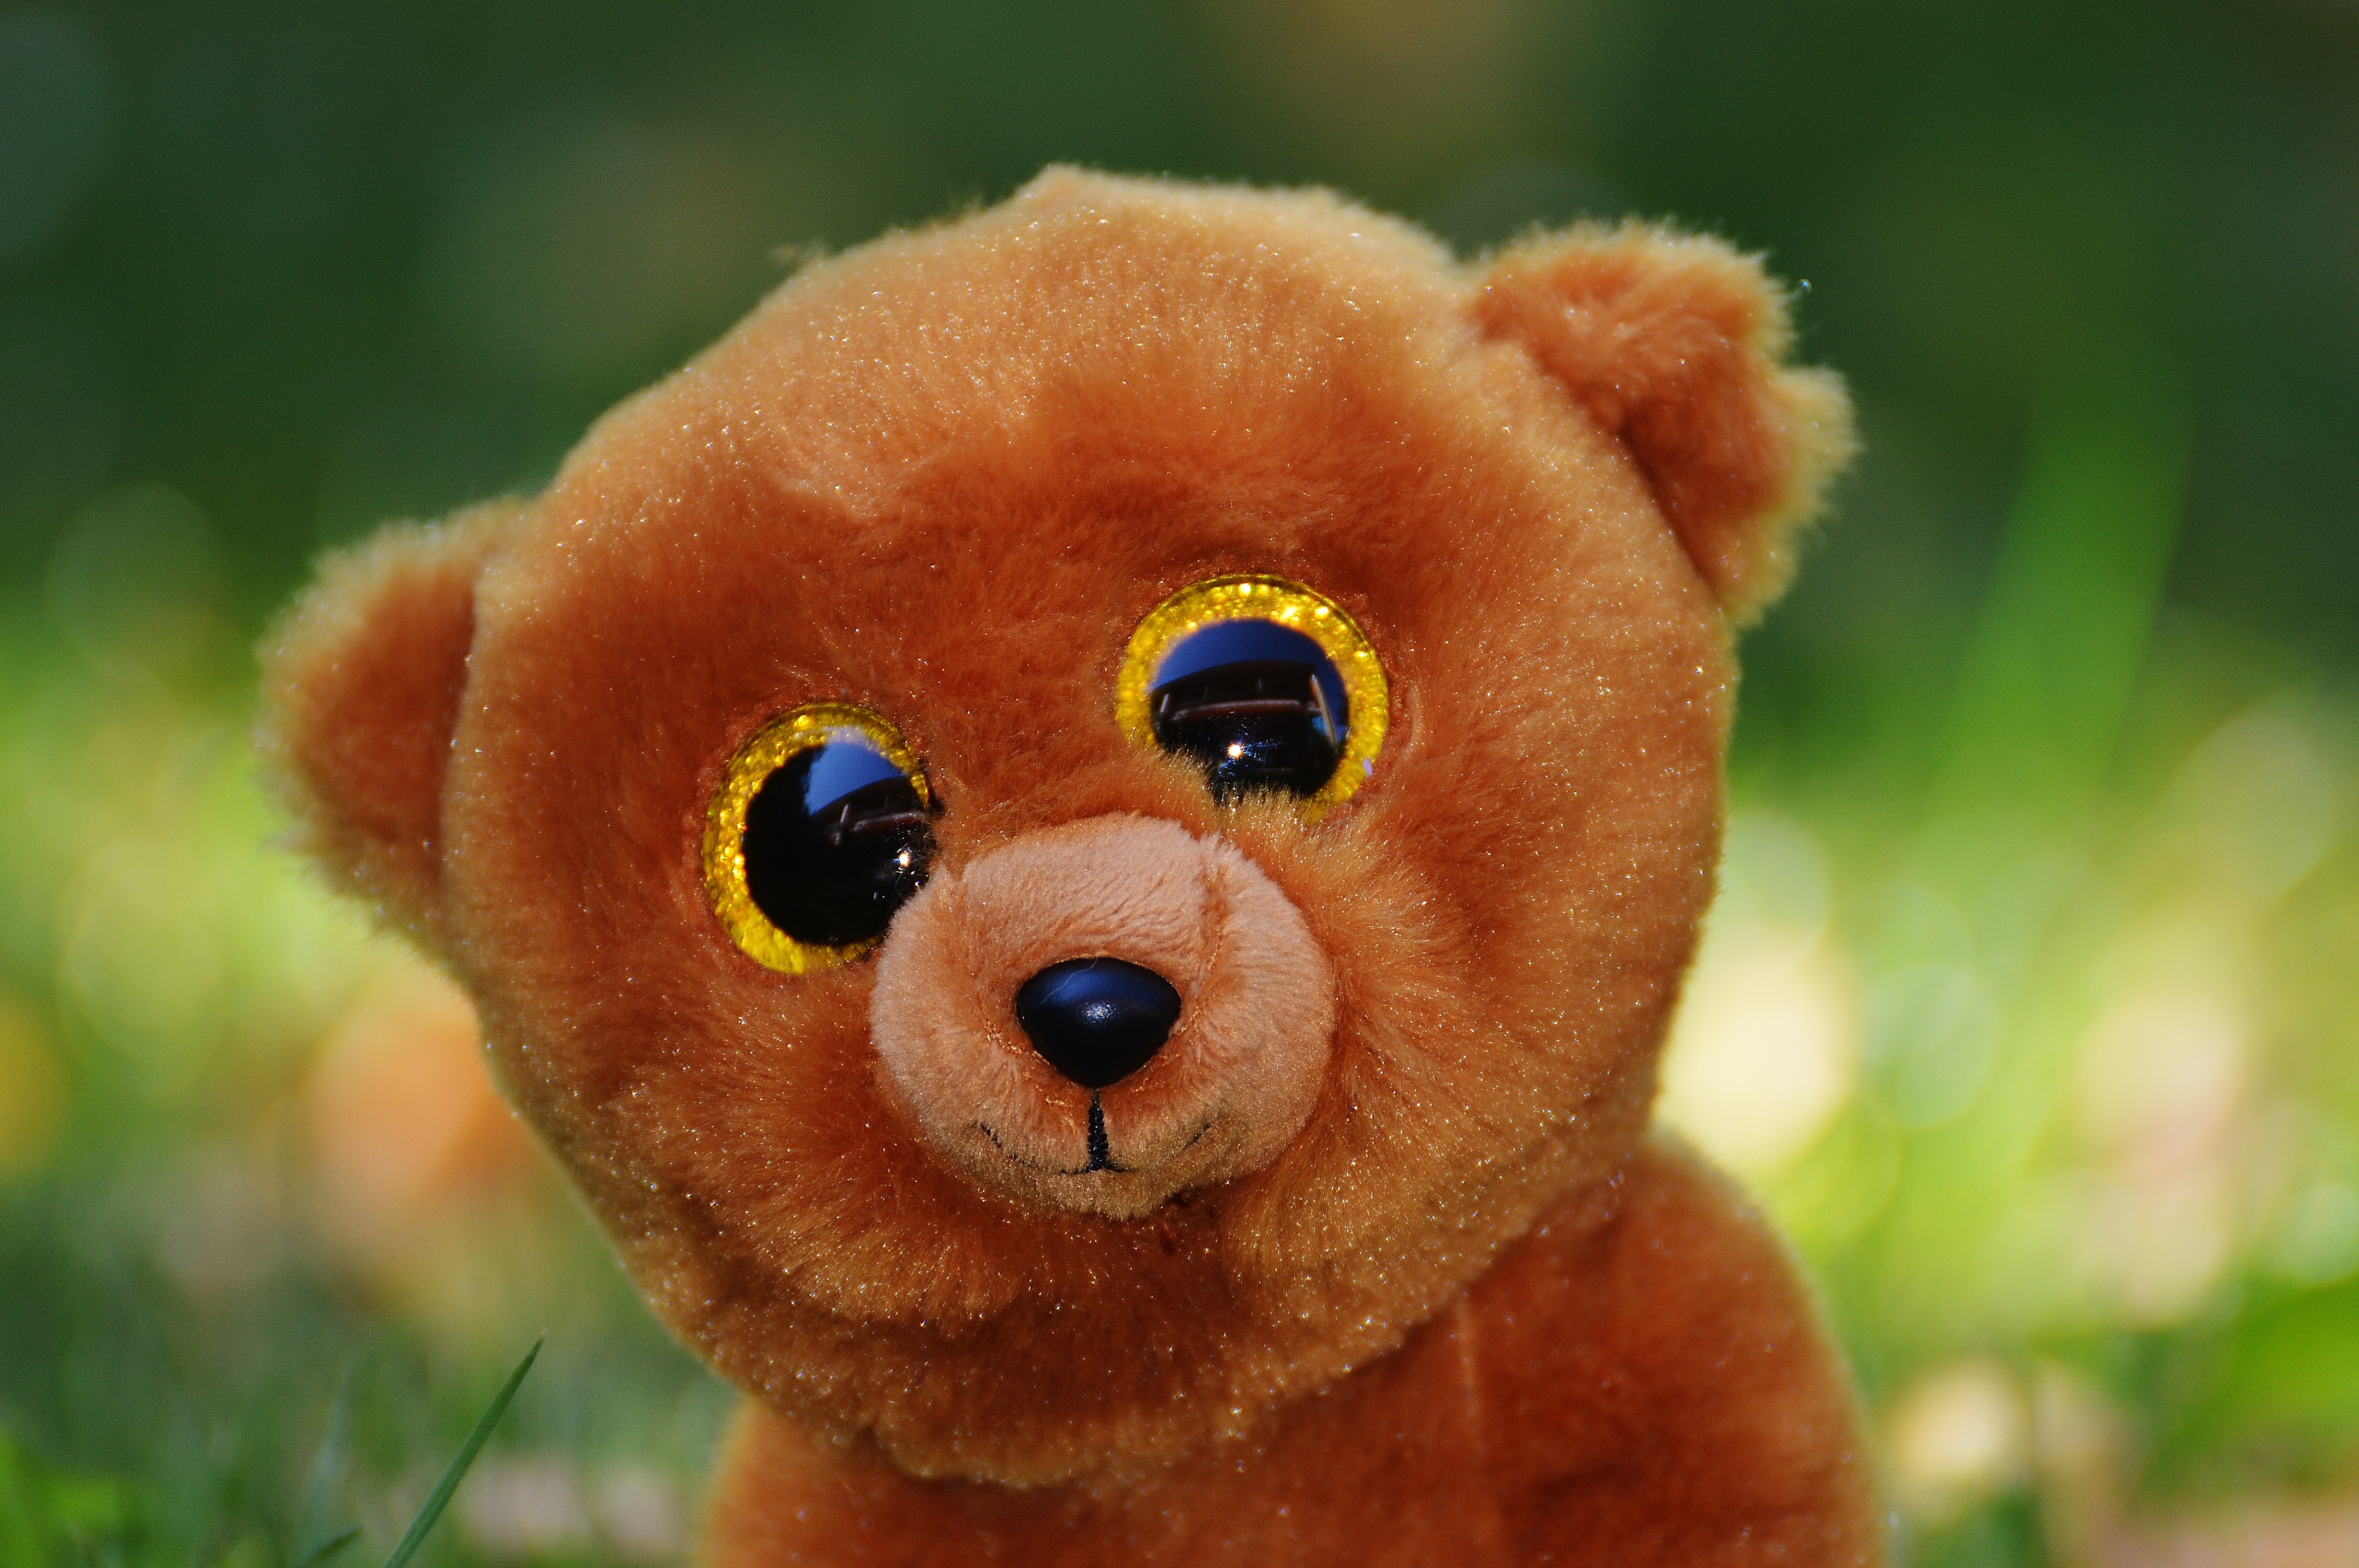
sweet, cute, bear, mammal, toy, teddy bear, close up, nose, plush, stuffed animal, teddy, soft toy, stuffed toy, glitter eyes, dog breed group